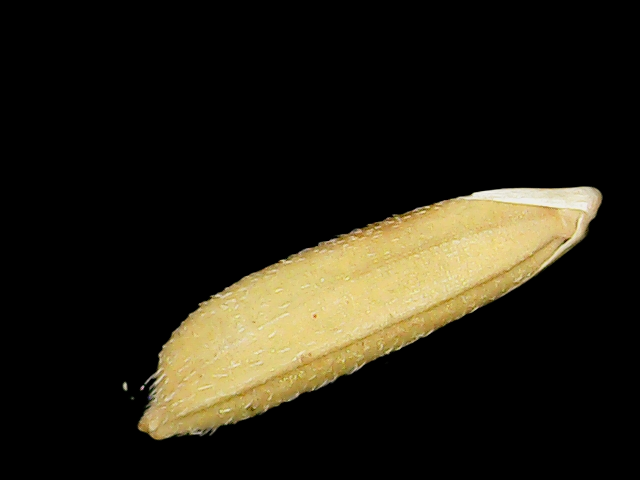
Rice variety: Binadhan21